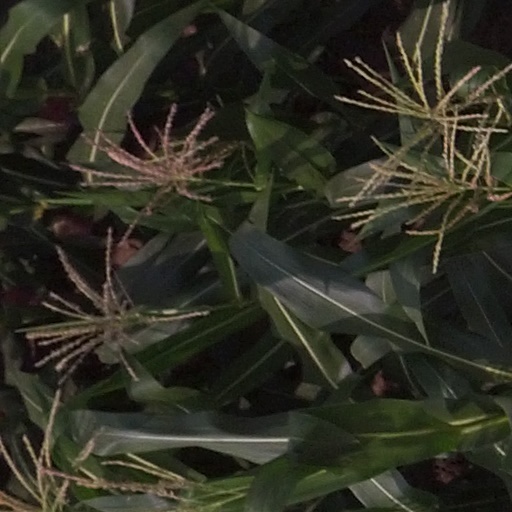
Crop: maize; corn